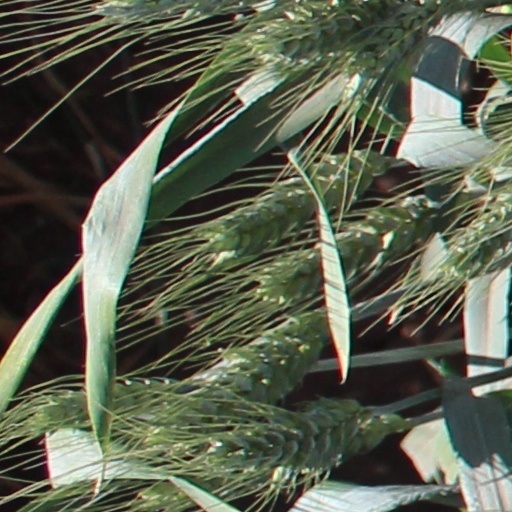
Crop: wheat